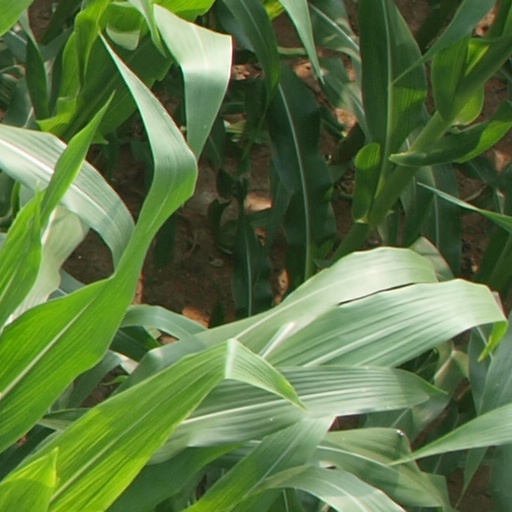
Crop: maize; corn